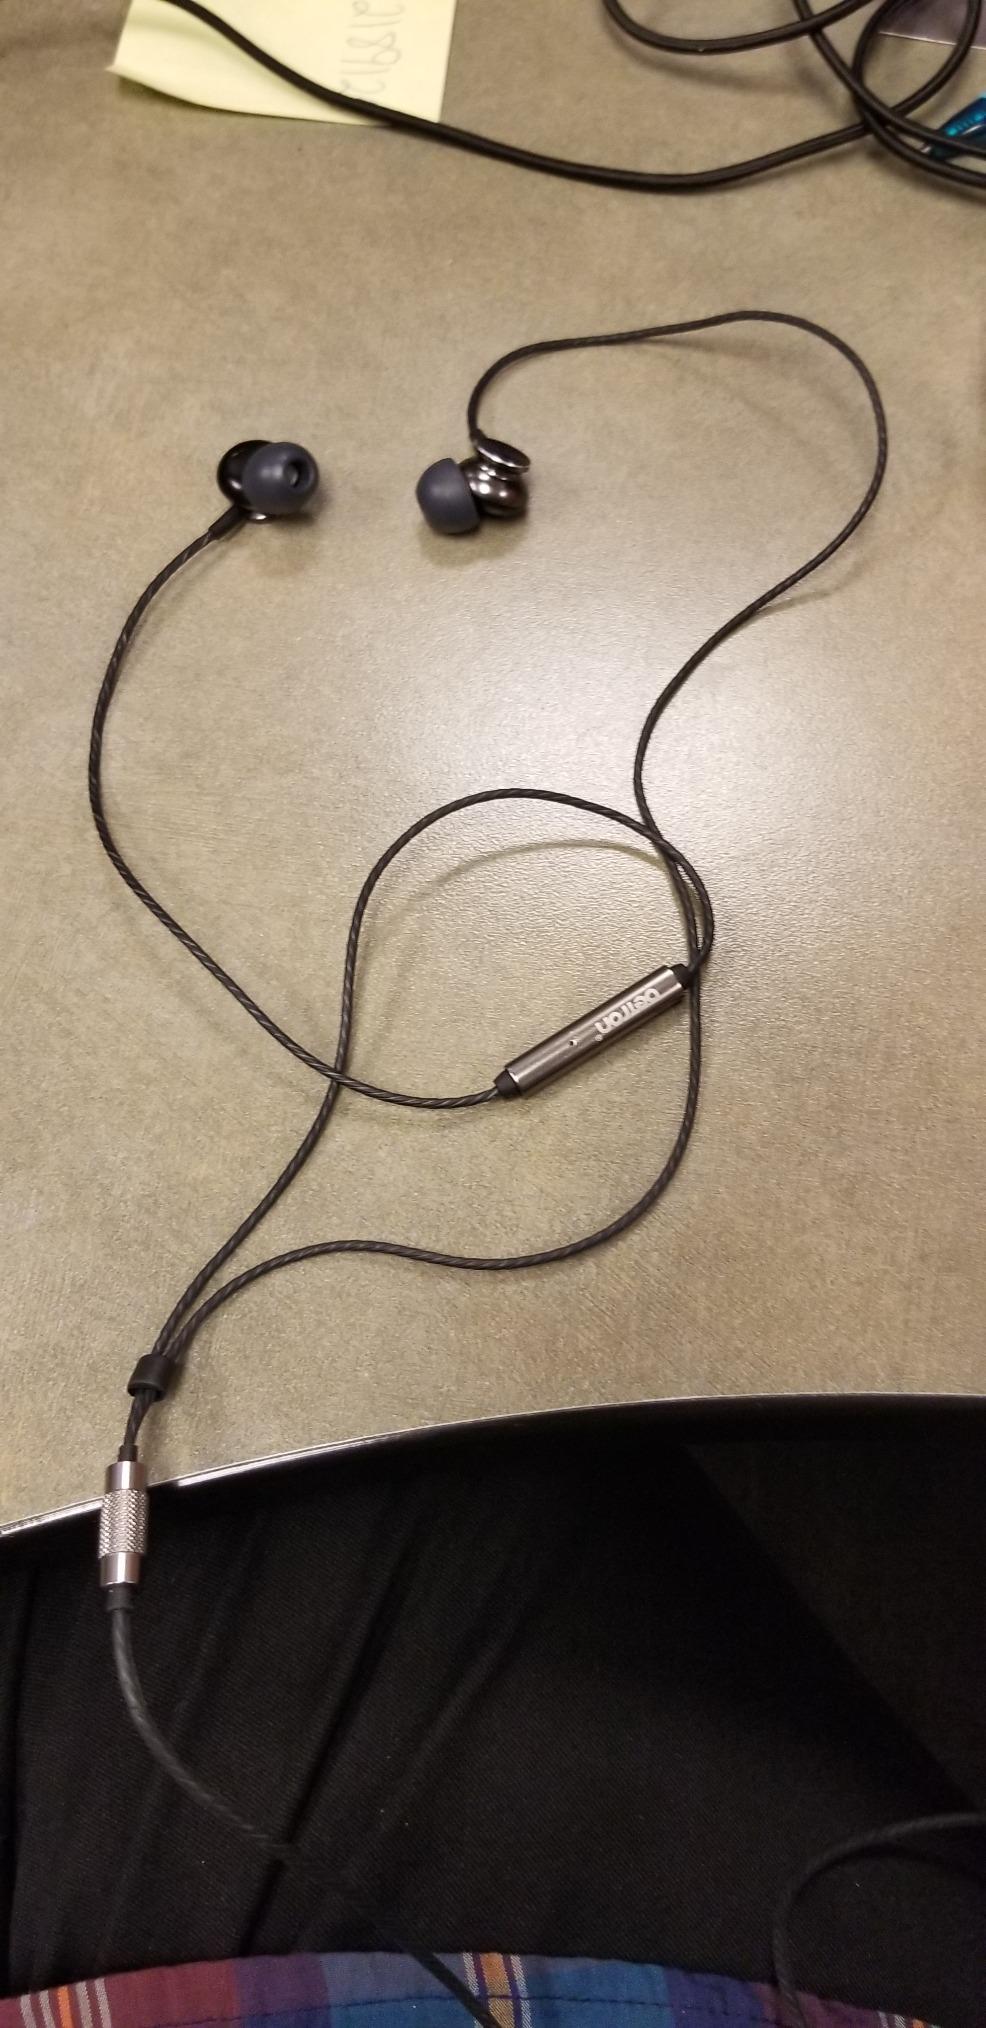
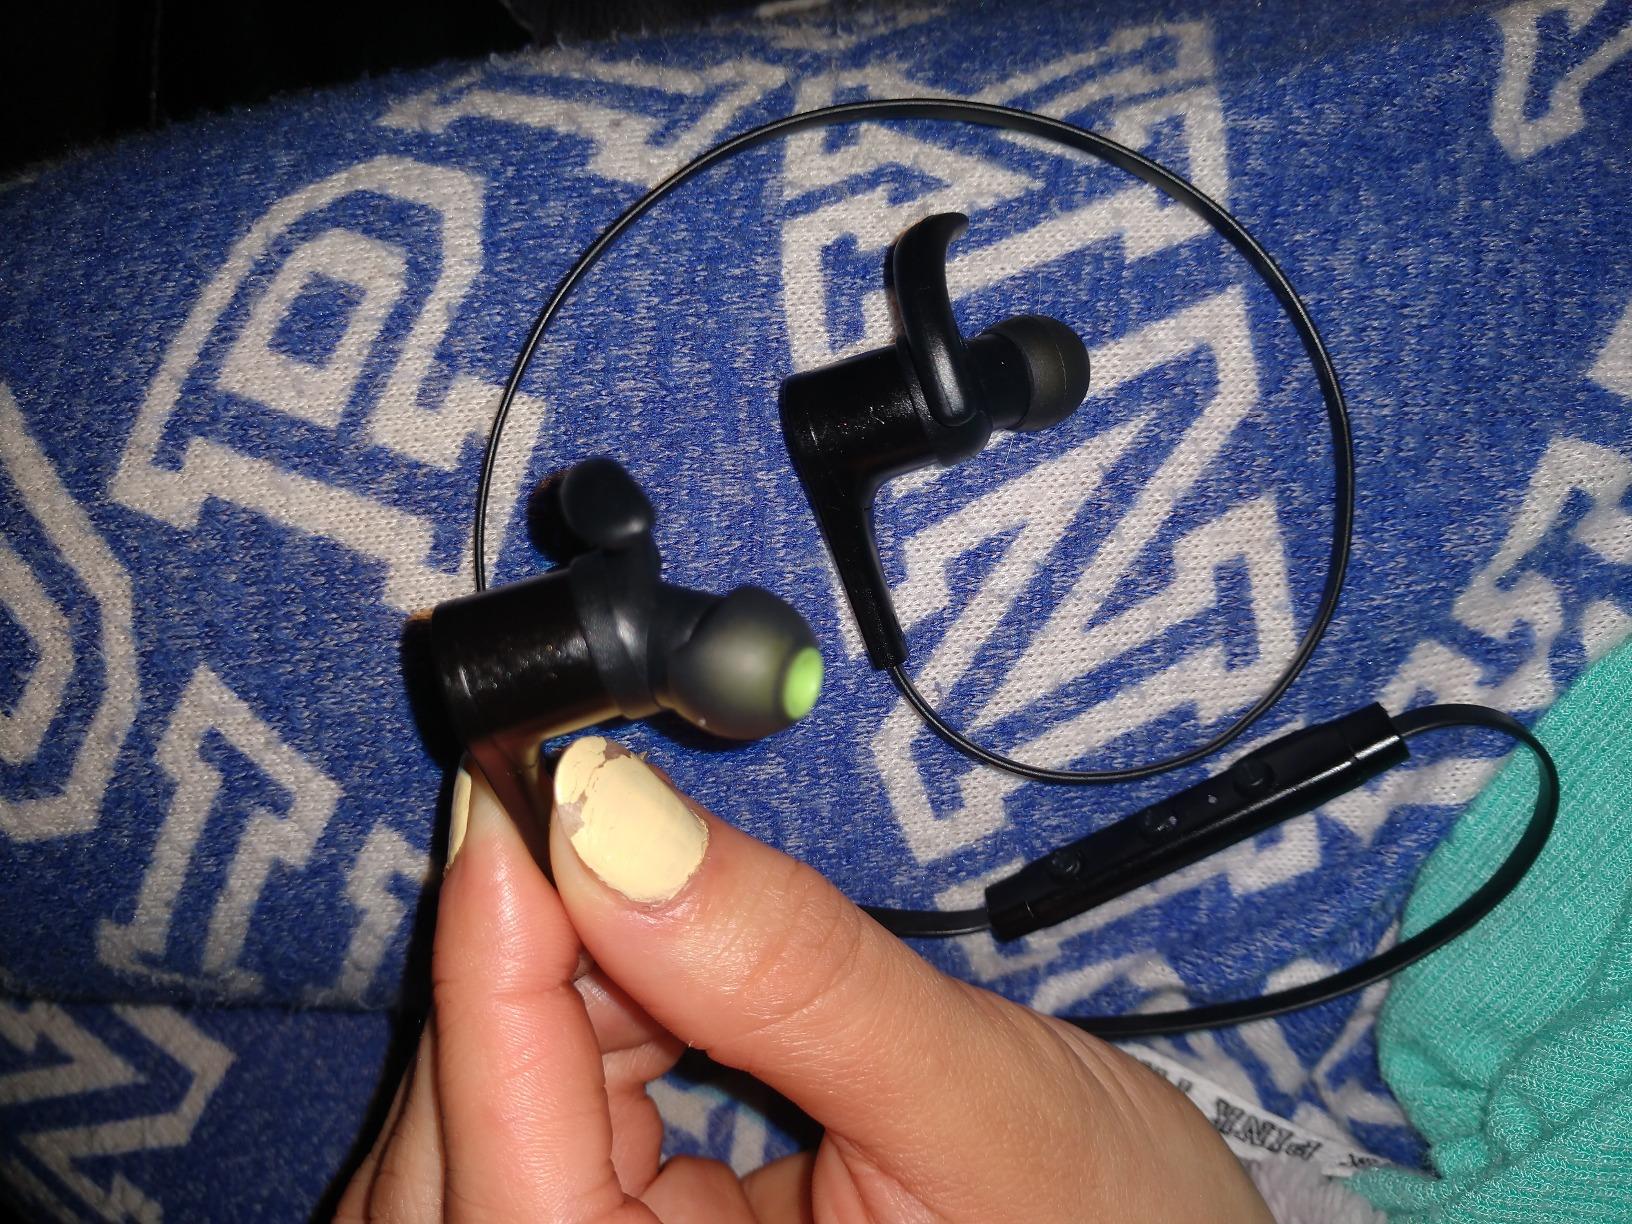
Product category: earbuds
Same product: no